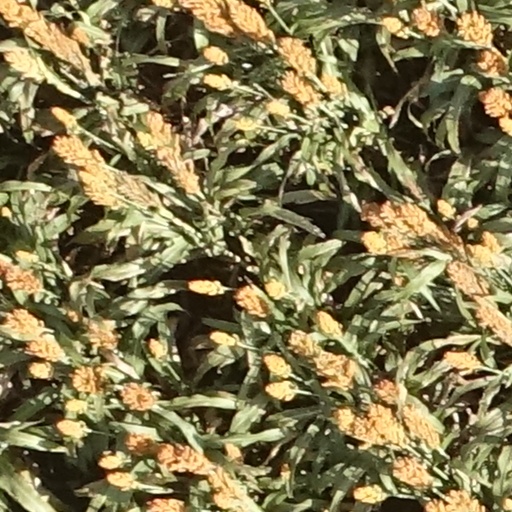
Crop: sorghum